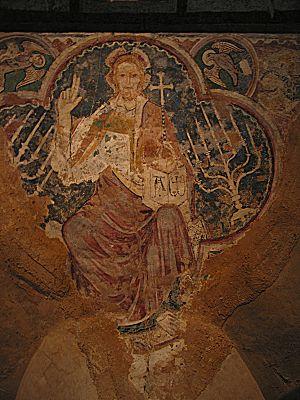
Christ tétramorphe sur la voûte en cul-de-four de la crypte de la cathédrale Saint Etienne d'Auxerre, XIIIe siècle.
La cathédrale Saint-Étienne d'Auxerre est une cathédrale catholique française, située dans la ville d'Auxerre, dans le département de l'Yonne. De style gothique, elle fait l'objet d'une protection au titre des monuments historiques depuis 1840. Elle est dédiée à saint Étienne, premier martyr auxerrois.